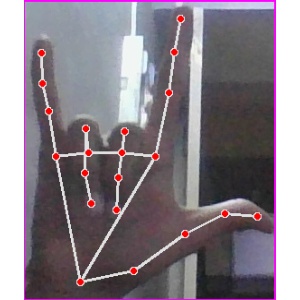
अक्षर: व